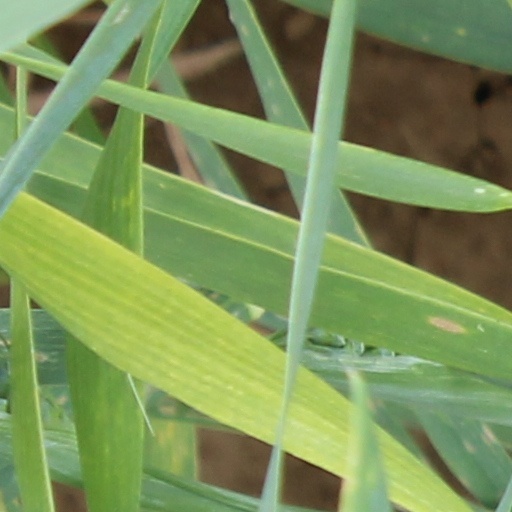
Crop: wheat